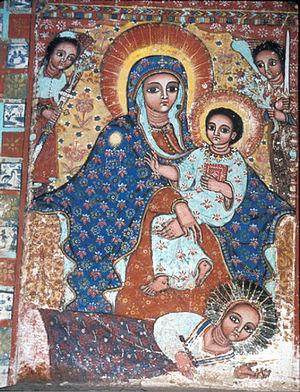
1730 est une année commune commençant un dimanche.